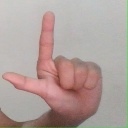
अक्षर: ल